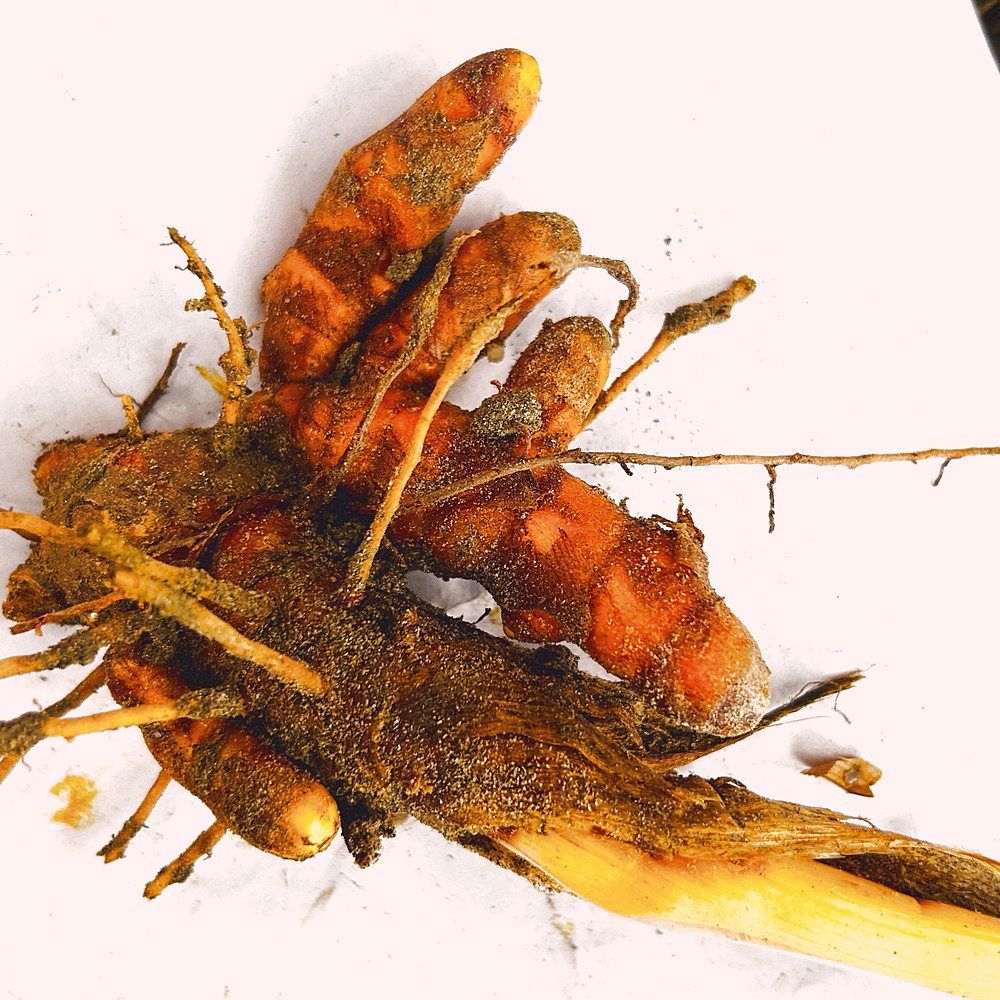
Label: Rhizome Healthy Root